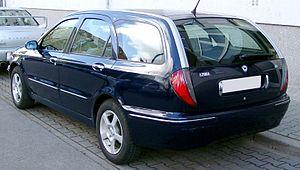
La Lybra est une automobile de gamme moyenne supérieure. Elle est fabriquée par le constructeur italien Lancia entre 1999 et 2006. La marque Lancia étant le «haut de gamme» du groupe Fiat Automobiles S.p.A.